King Tone

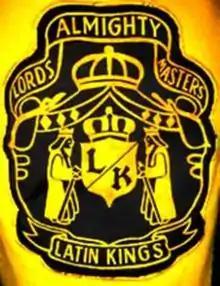
Latin Kings patch

In 1997, a few months after his appointment as leader of the Latin Kings, "The New York Times" posed the question whether Fernandez was a "Man of Vision or of Violence." They concluded he was the former, a man with the self-assigned mission of transforming the Latin Kings from an organized crime syndicate to a political movement, fighting for social justice on behalf of suppressed Latin American communities.